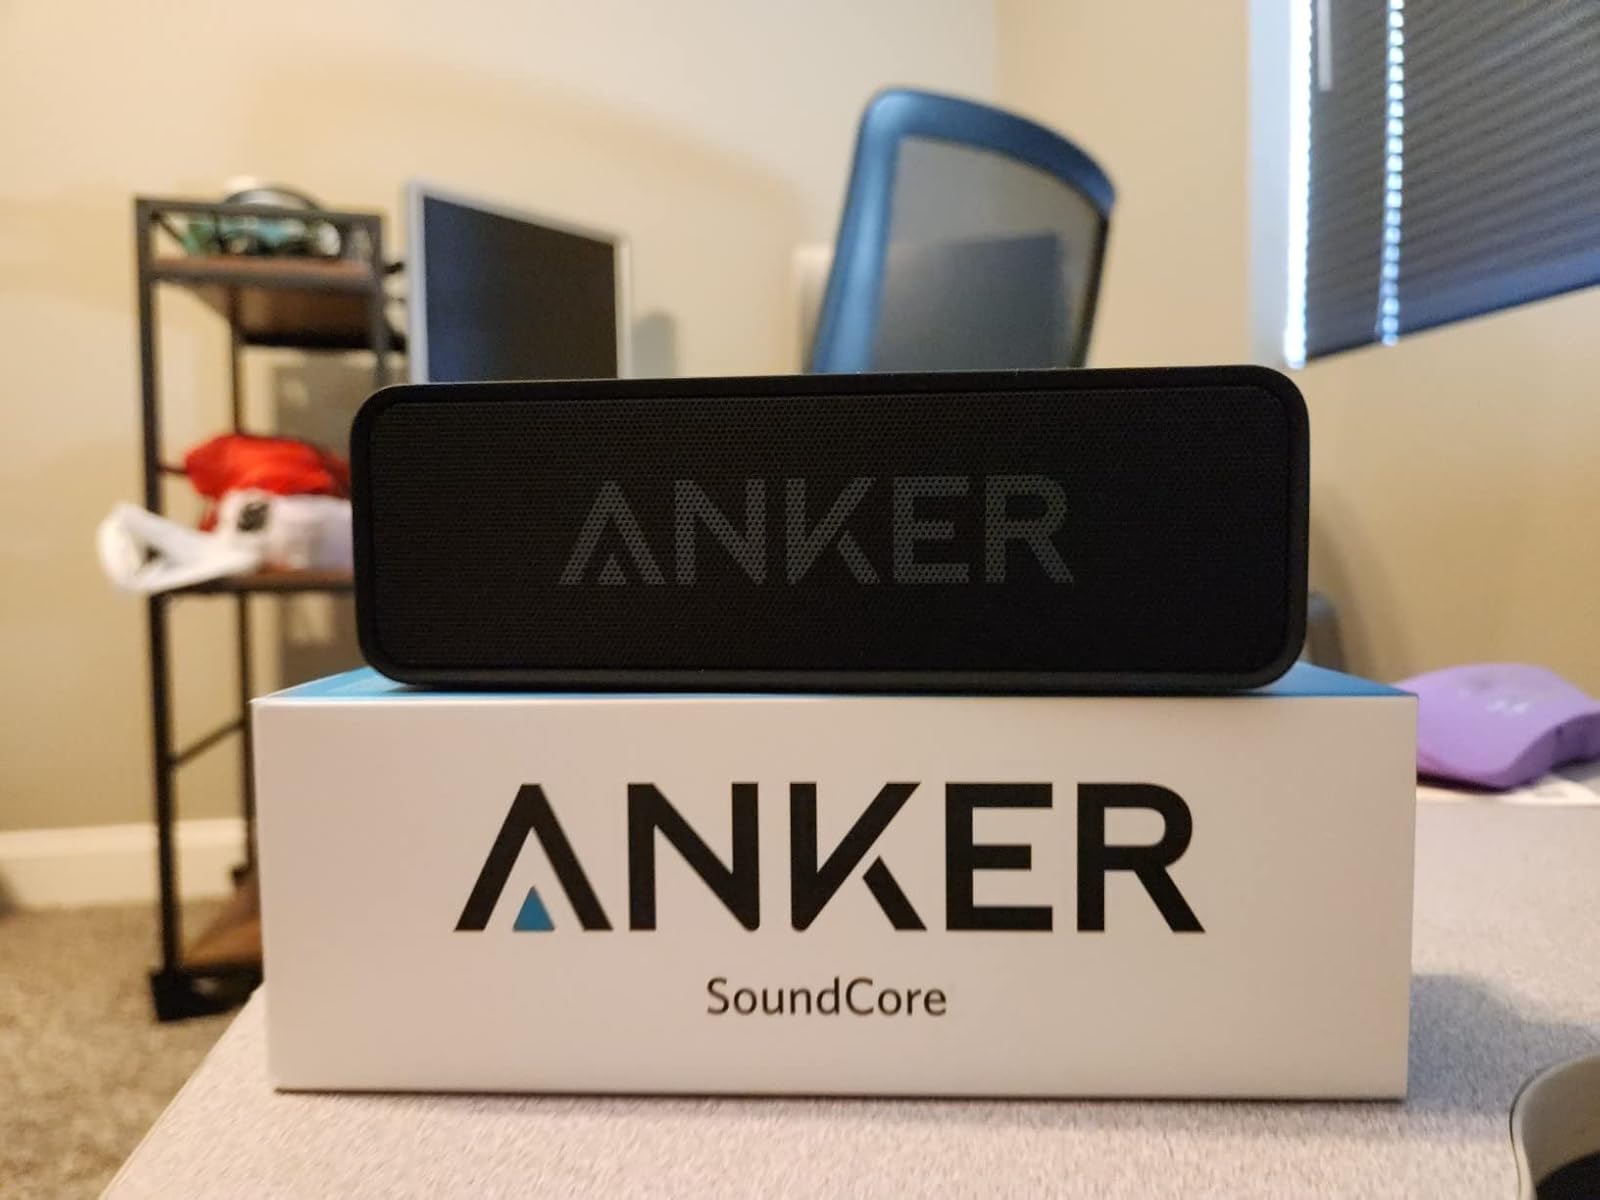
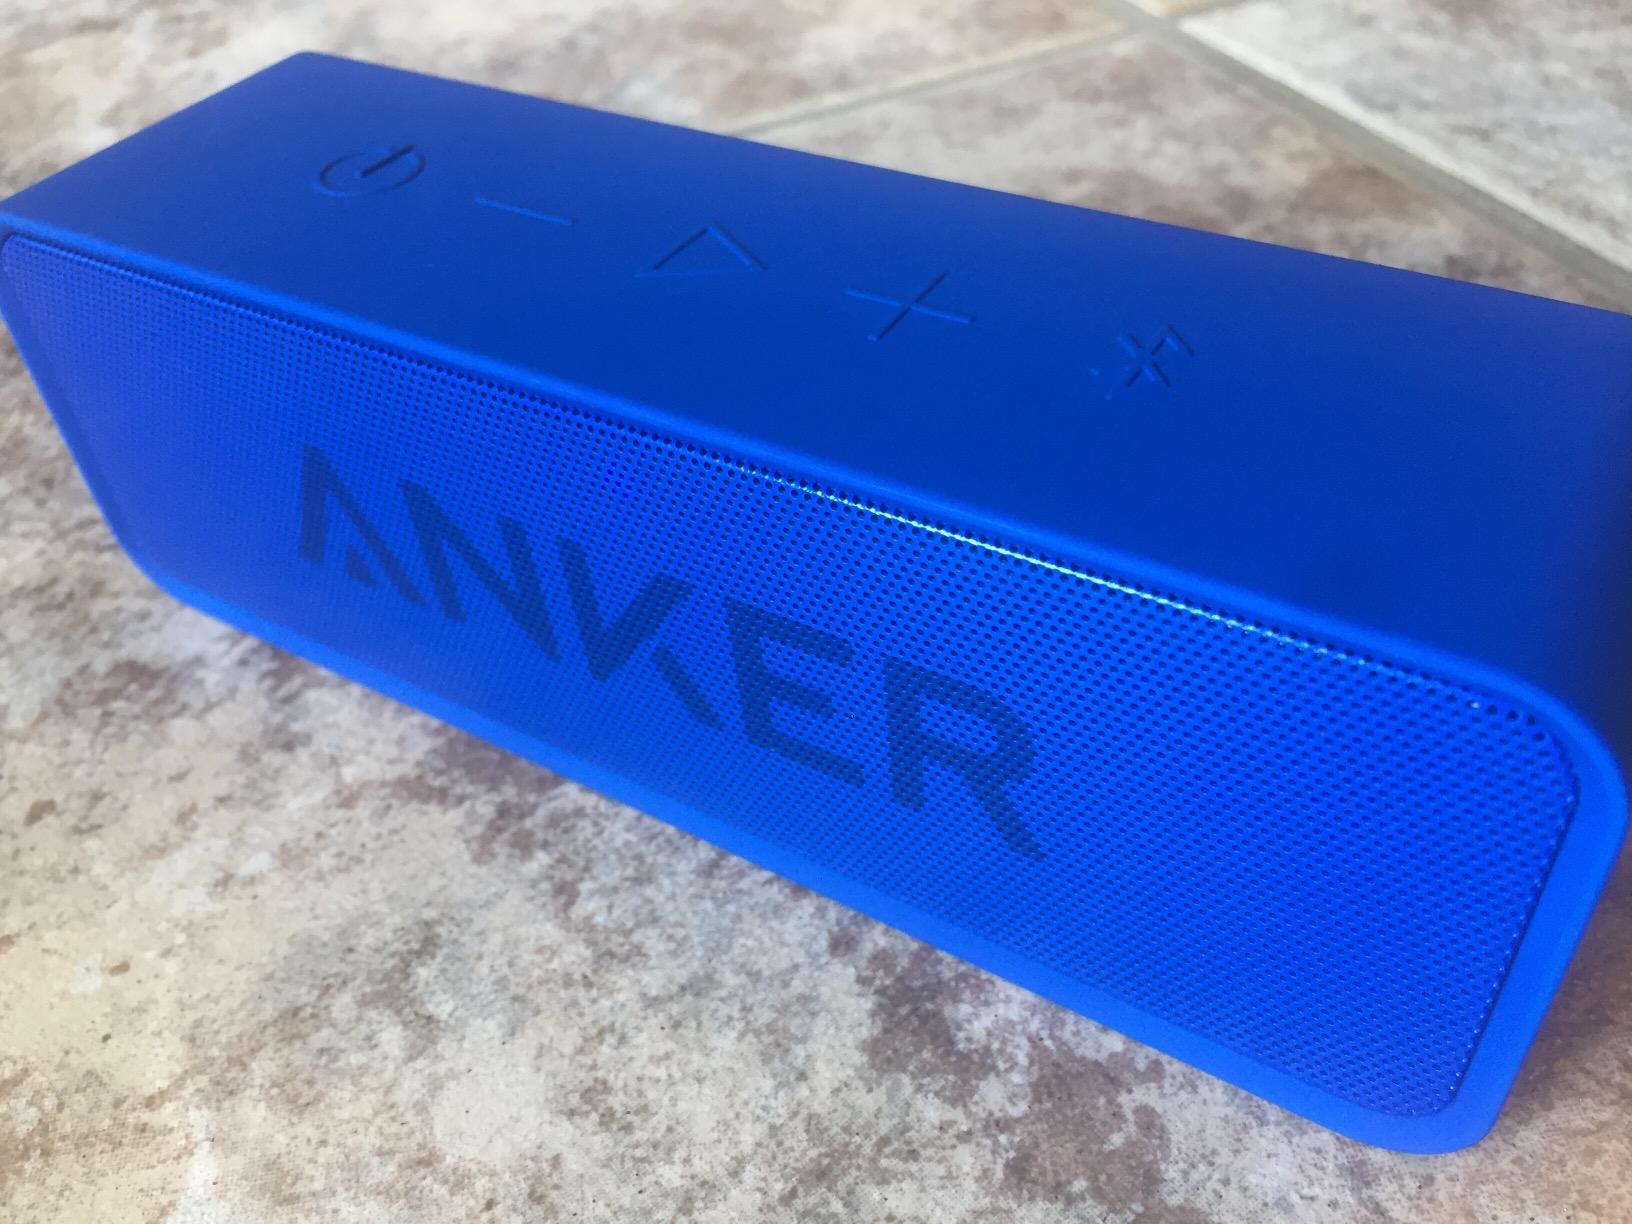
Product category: speaker
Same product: no